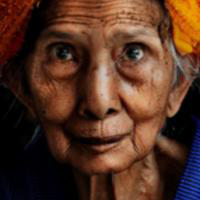
Age group: age 80 +